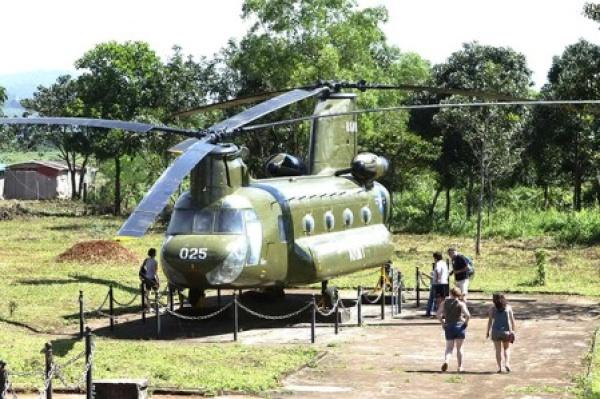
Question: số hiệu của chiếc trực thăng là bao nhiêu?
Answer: số hiệu của chiếc trực thăng là 025